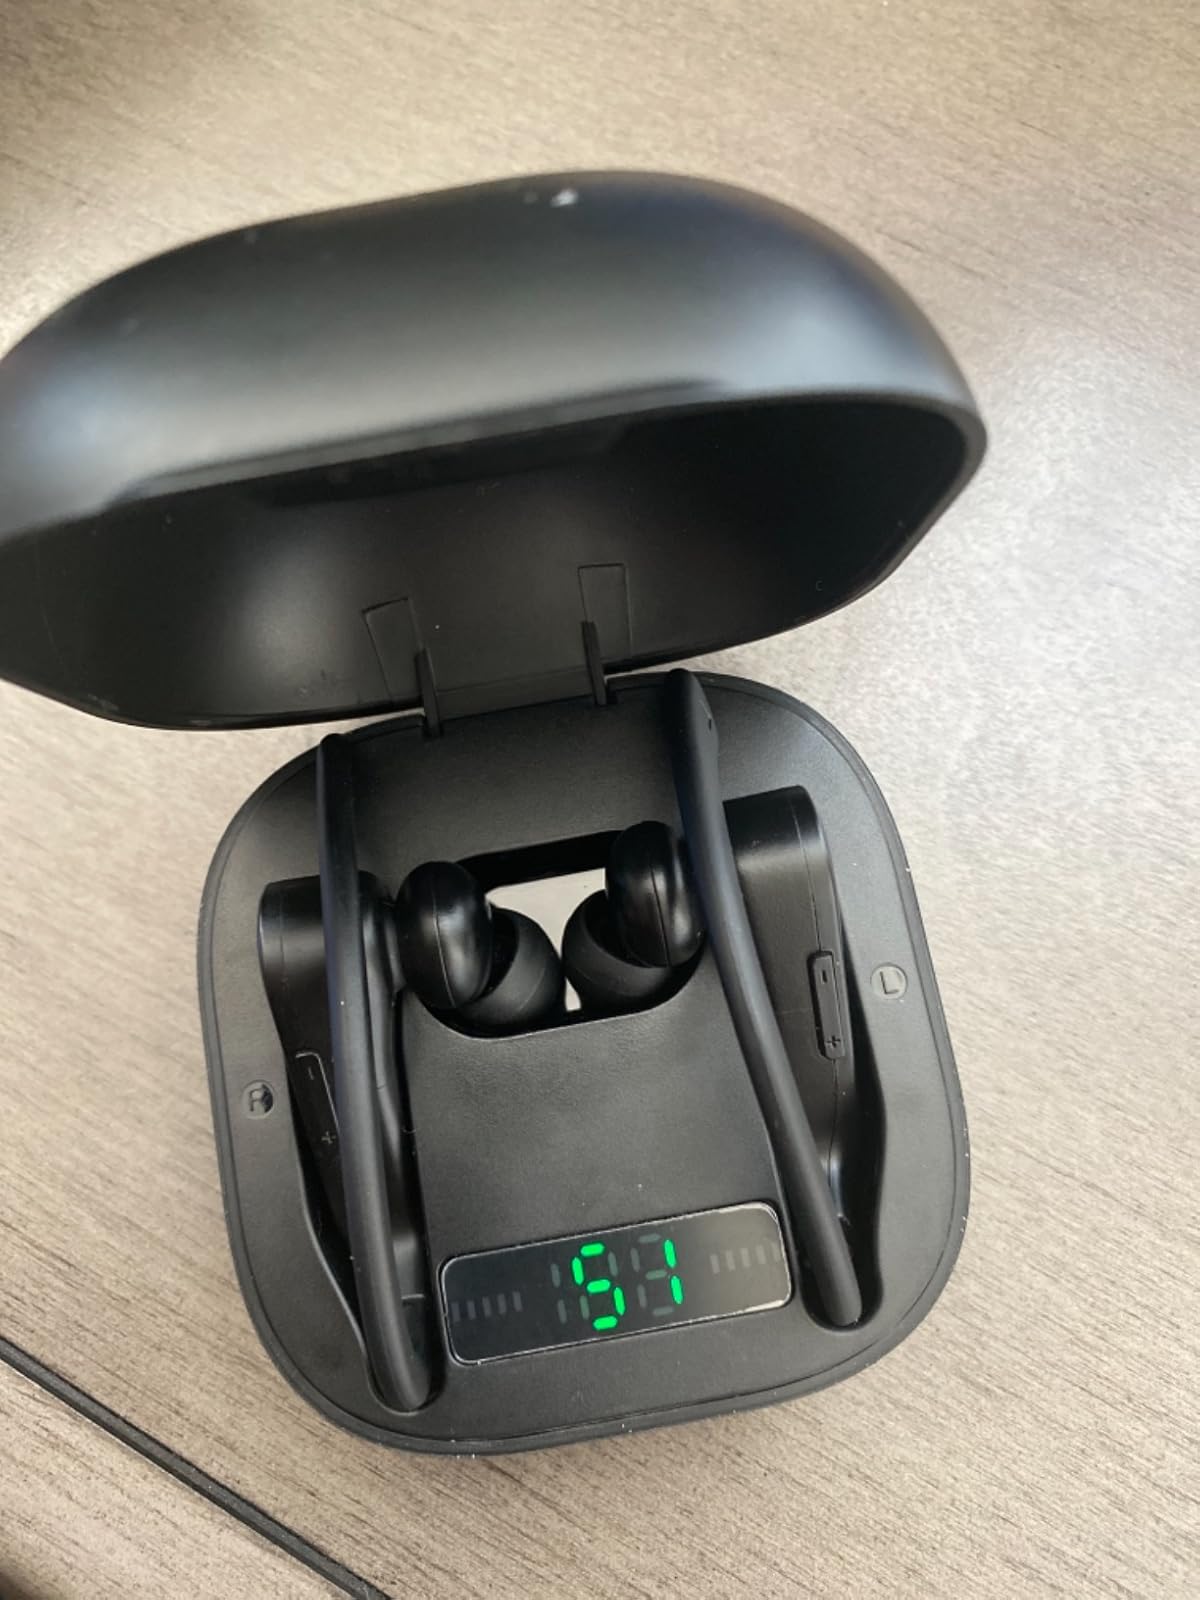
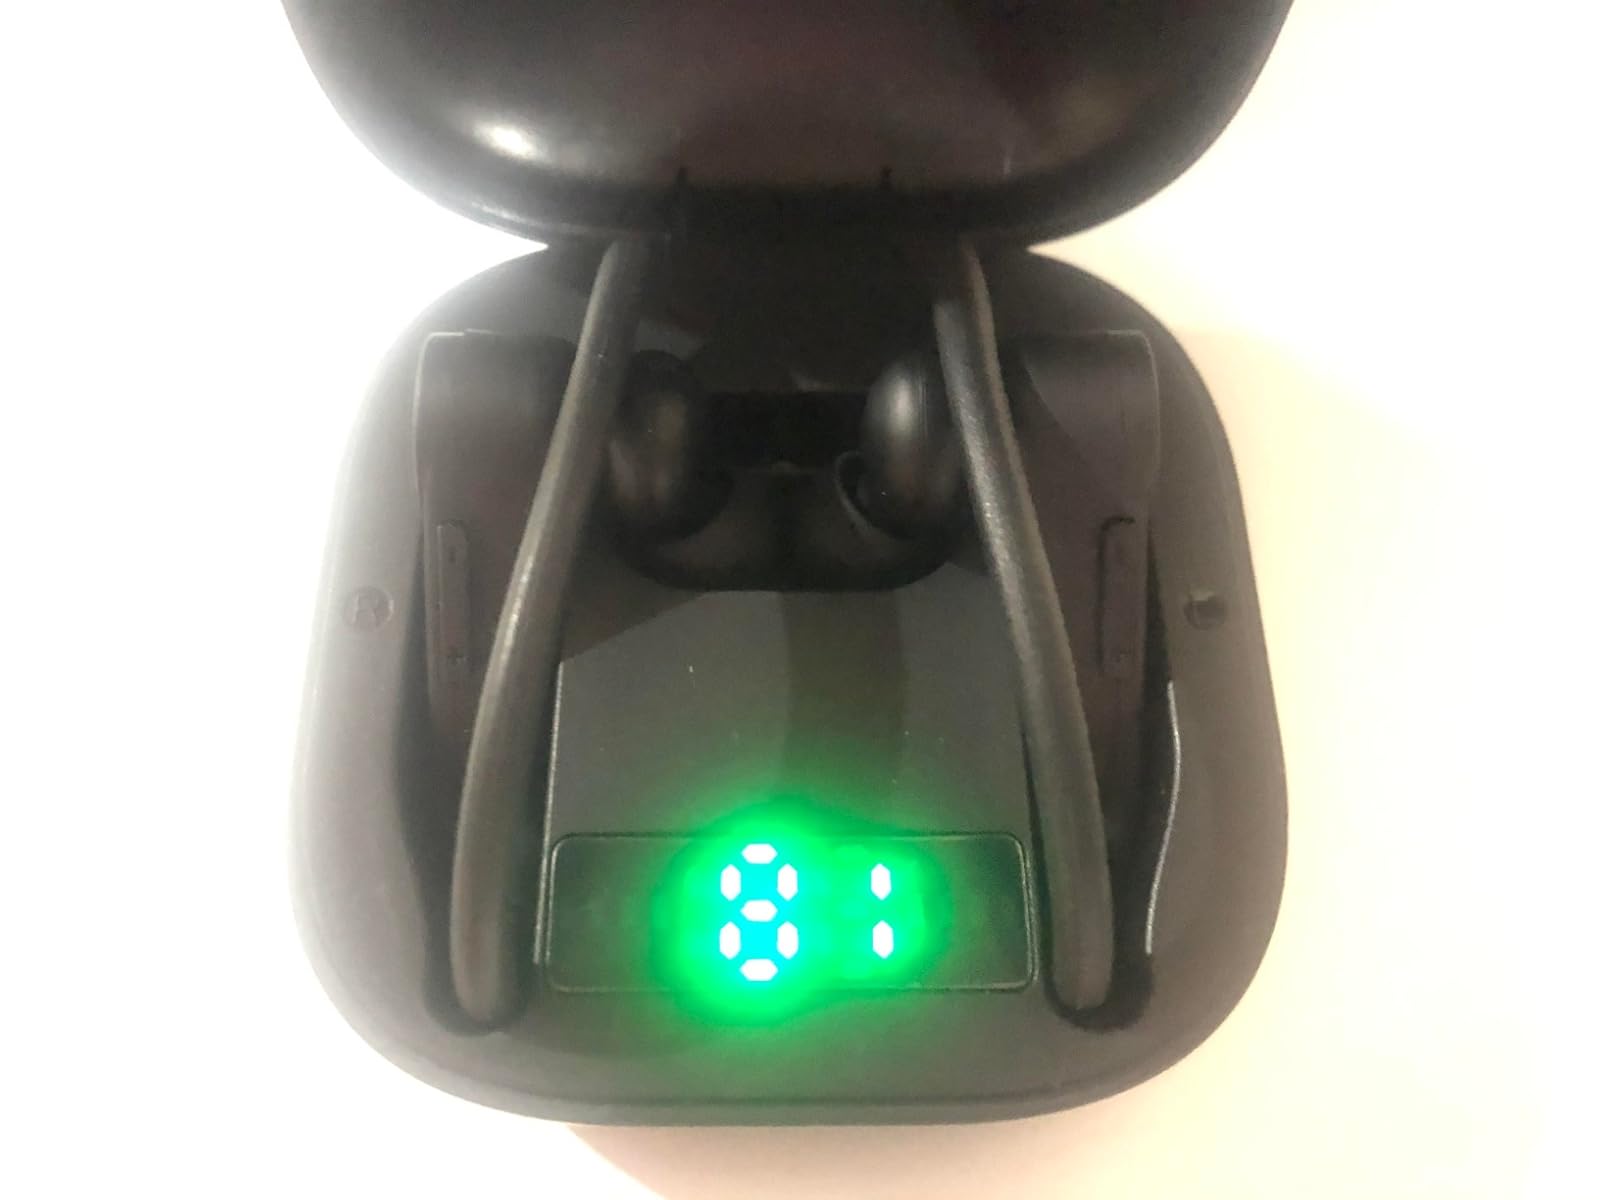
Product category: earbuds
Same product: no